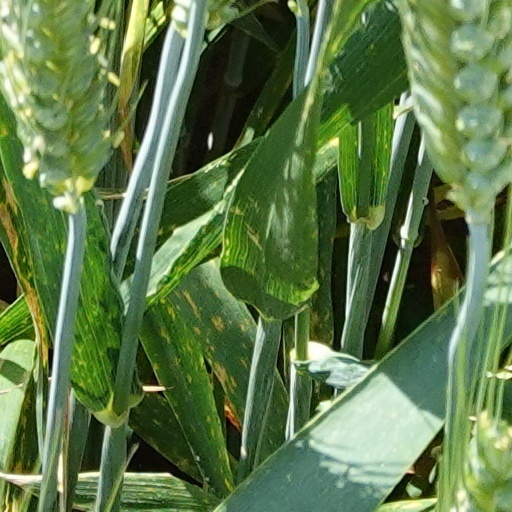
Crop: wheat